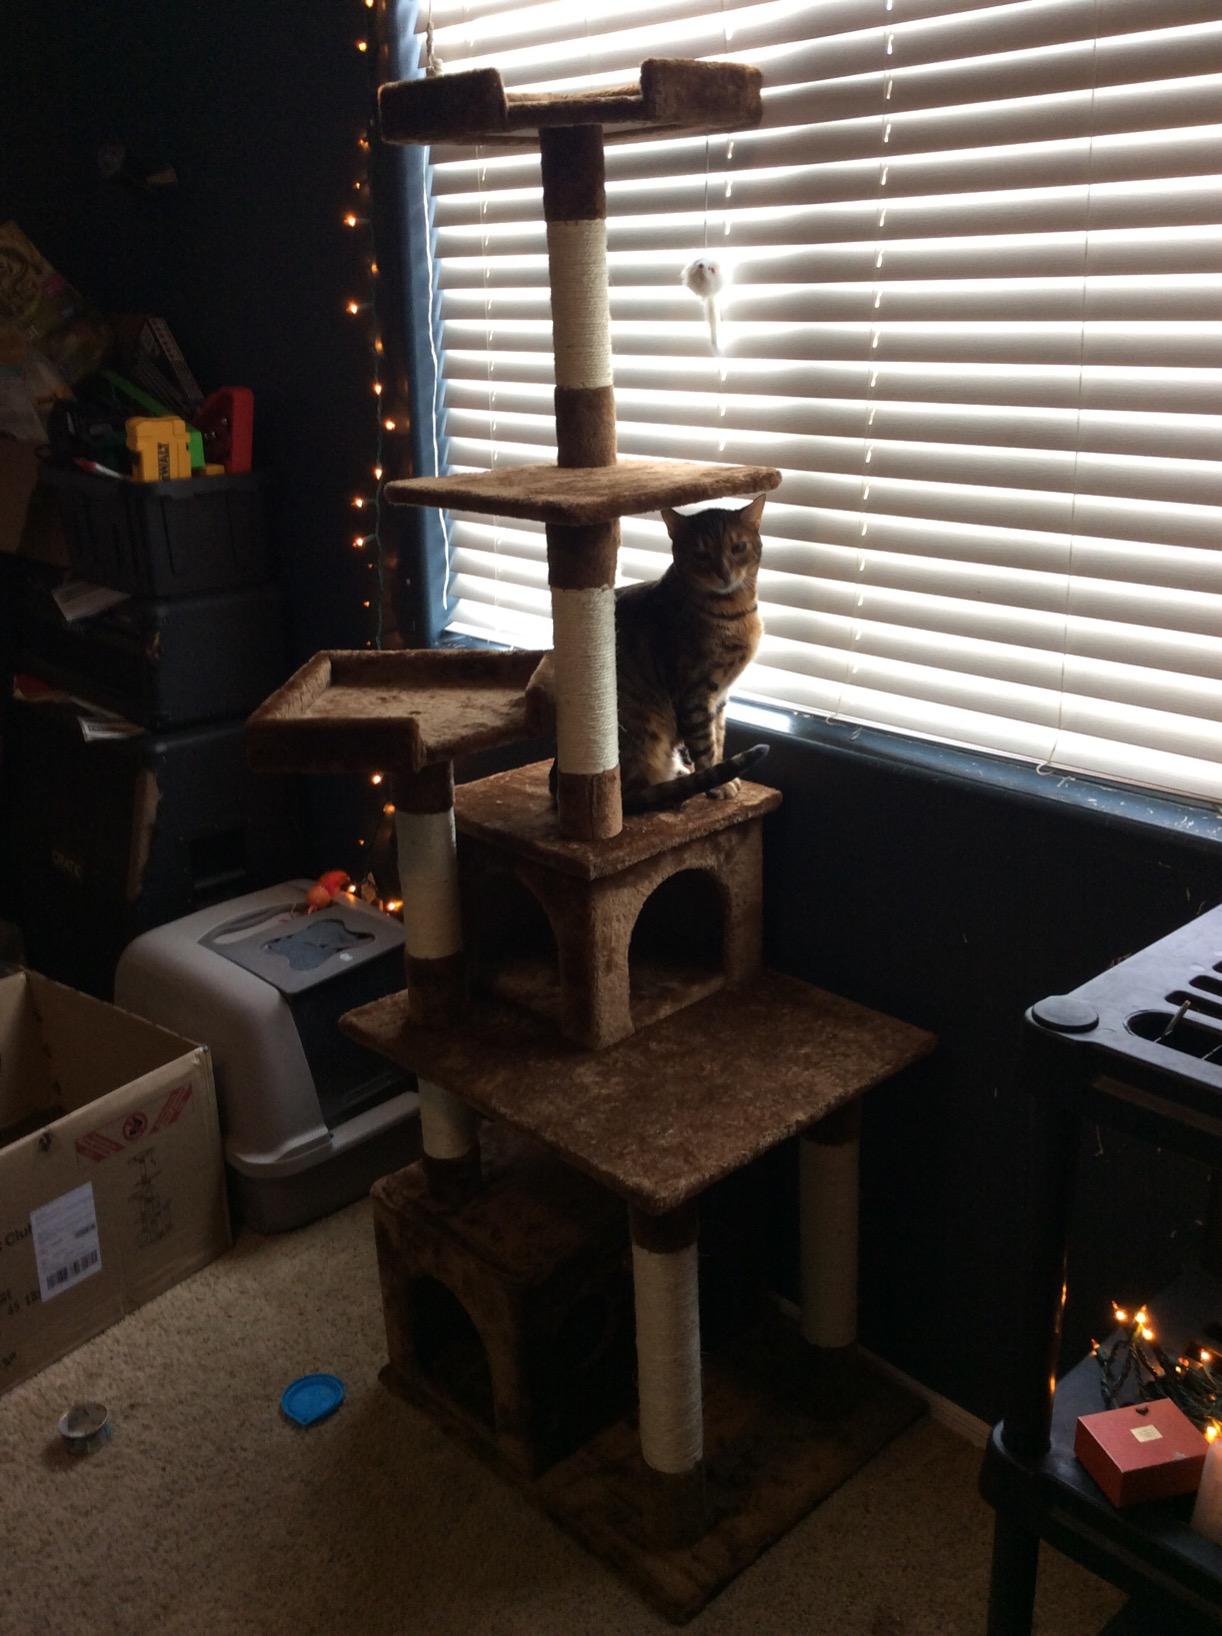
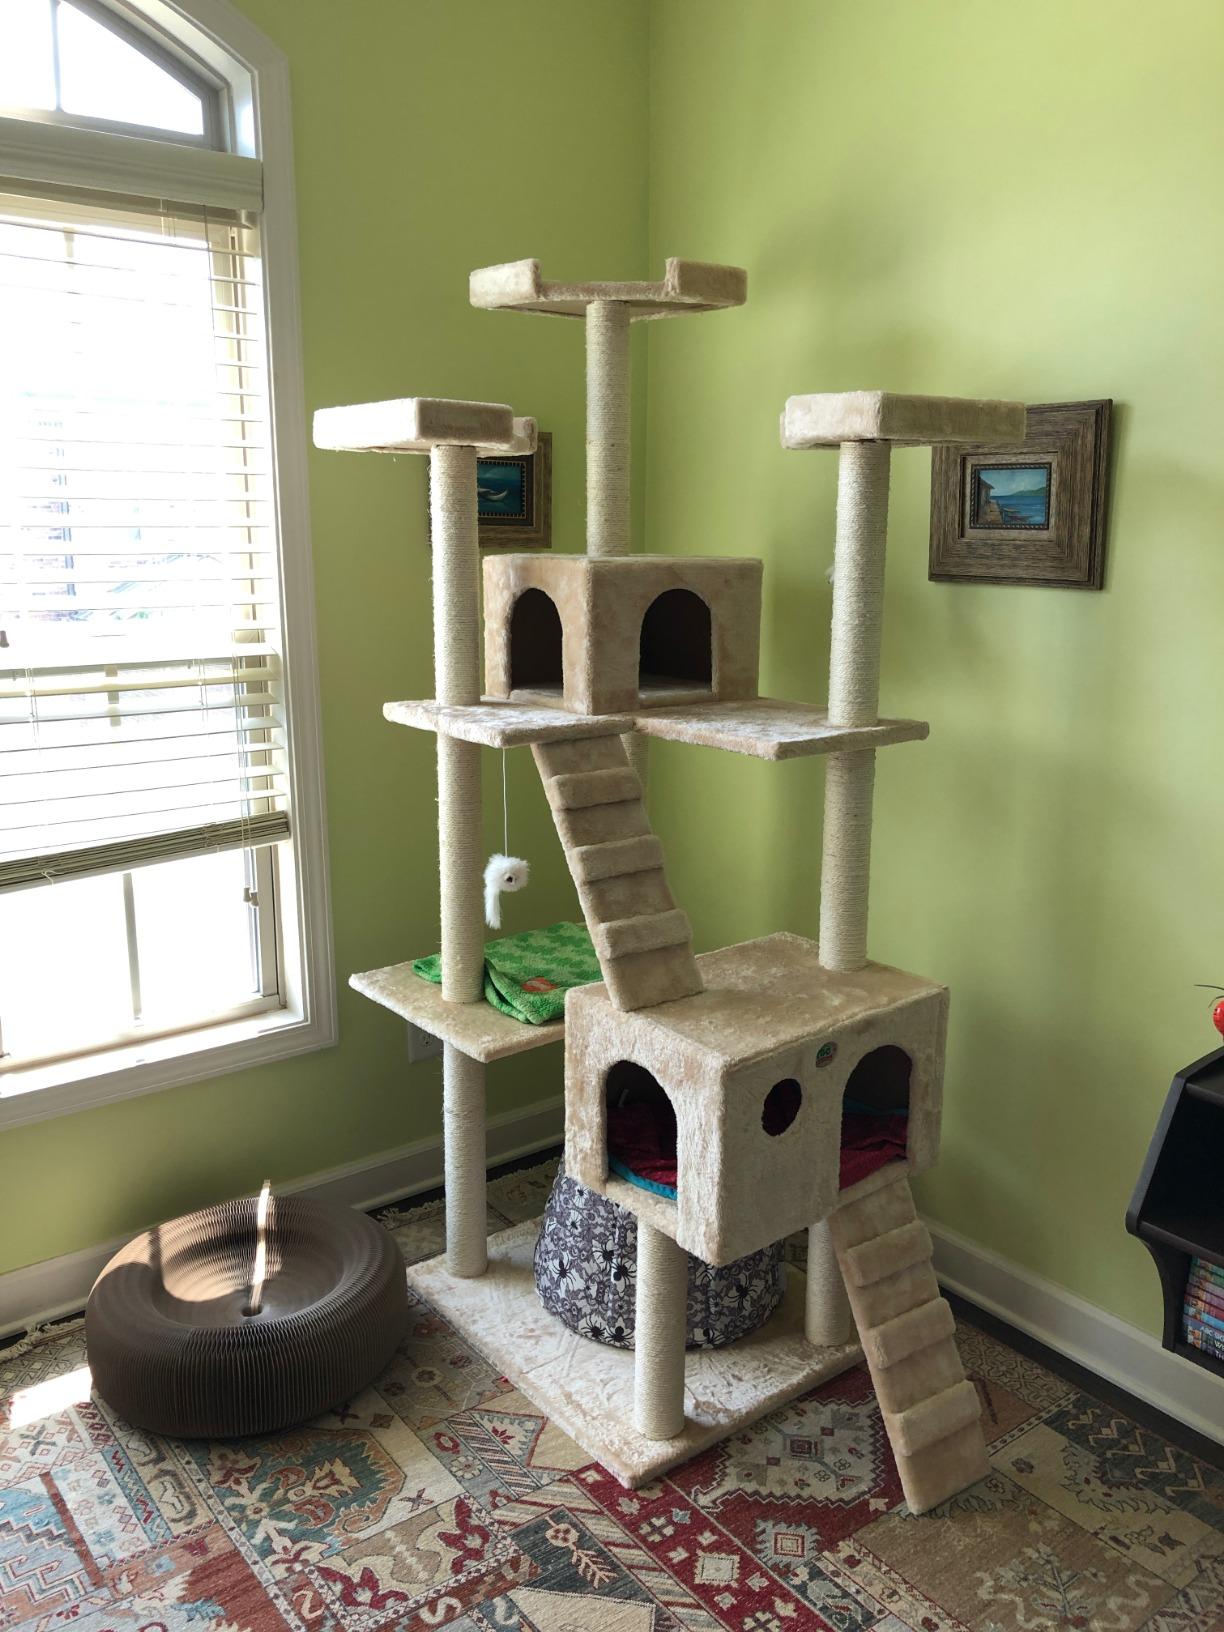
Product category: items_cat tree
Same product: no